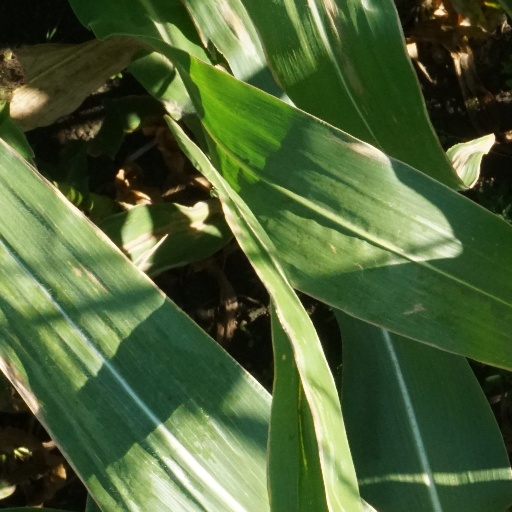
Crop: maize; corn